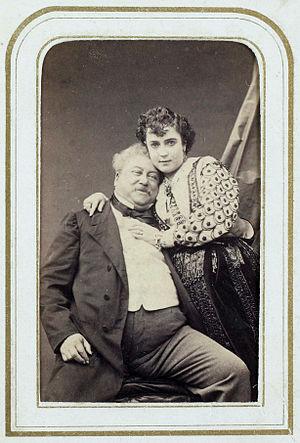
Alexandre Dumas est un écrivain français né le 24 juillet 1802 à Villers-Cotterêts et mort le 5 décembre 1870 au hameau de Puys, ancienne commune de Neuville-lès-Dieppe, aujourd'hui intégrée à Dieppe.